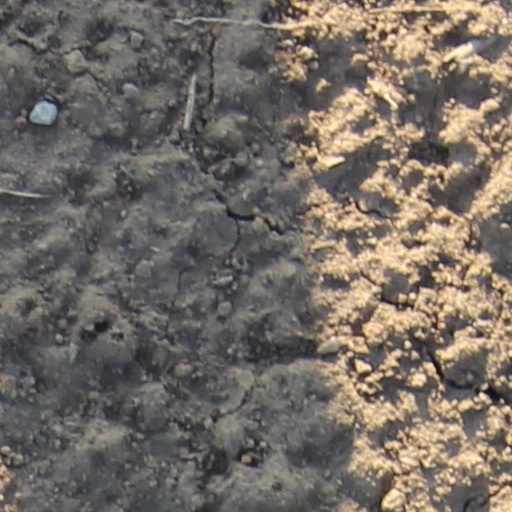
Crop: wheat